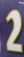
Number: 2